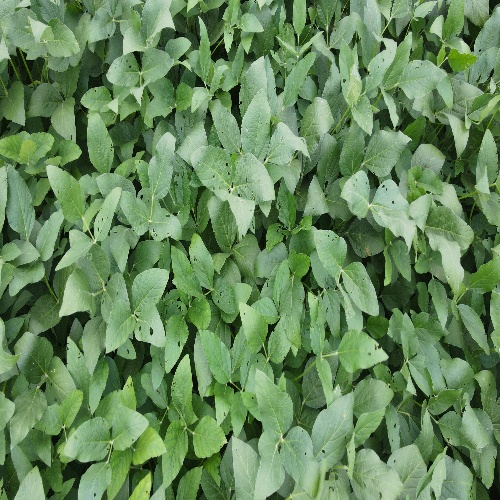
Label: Diabrotica_speciosa